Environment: real
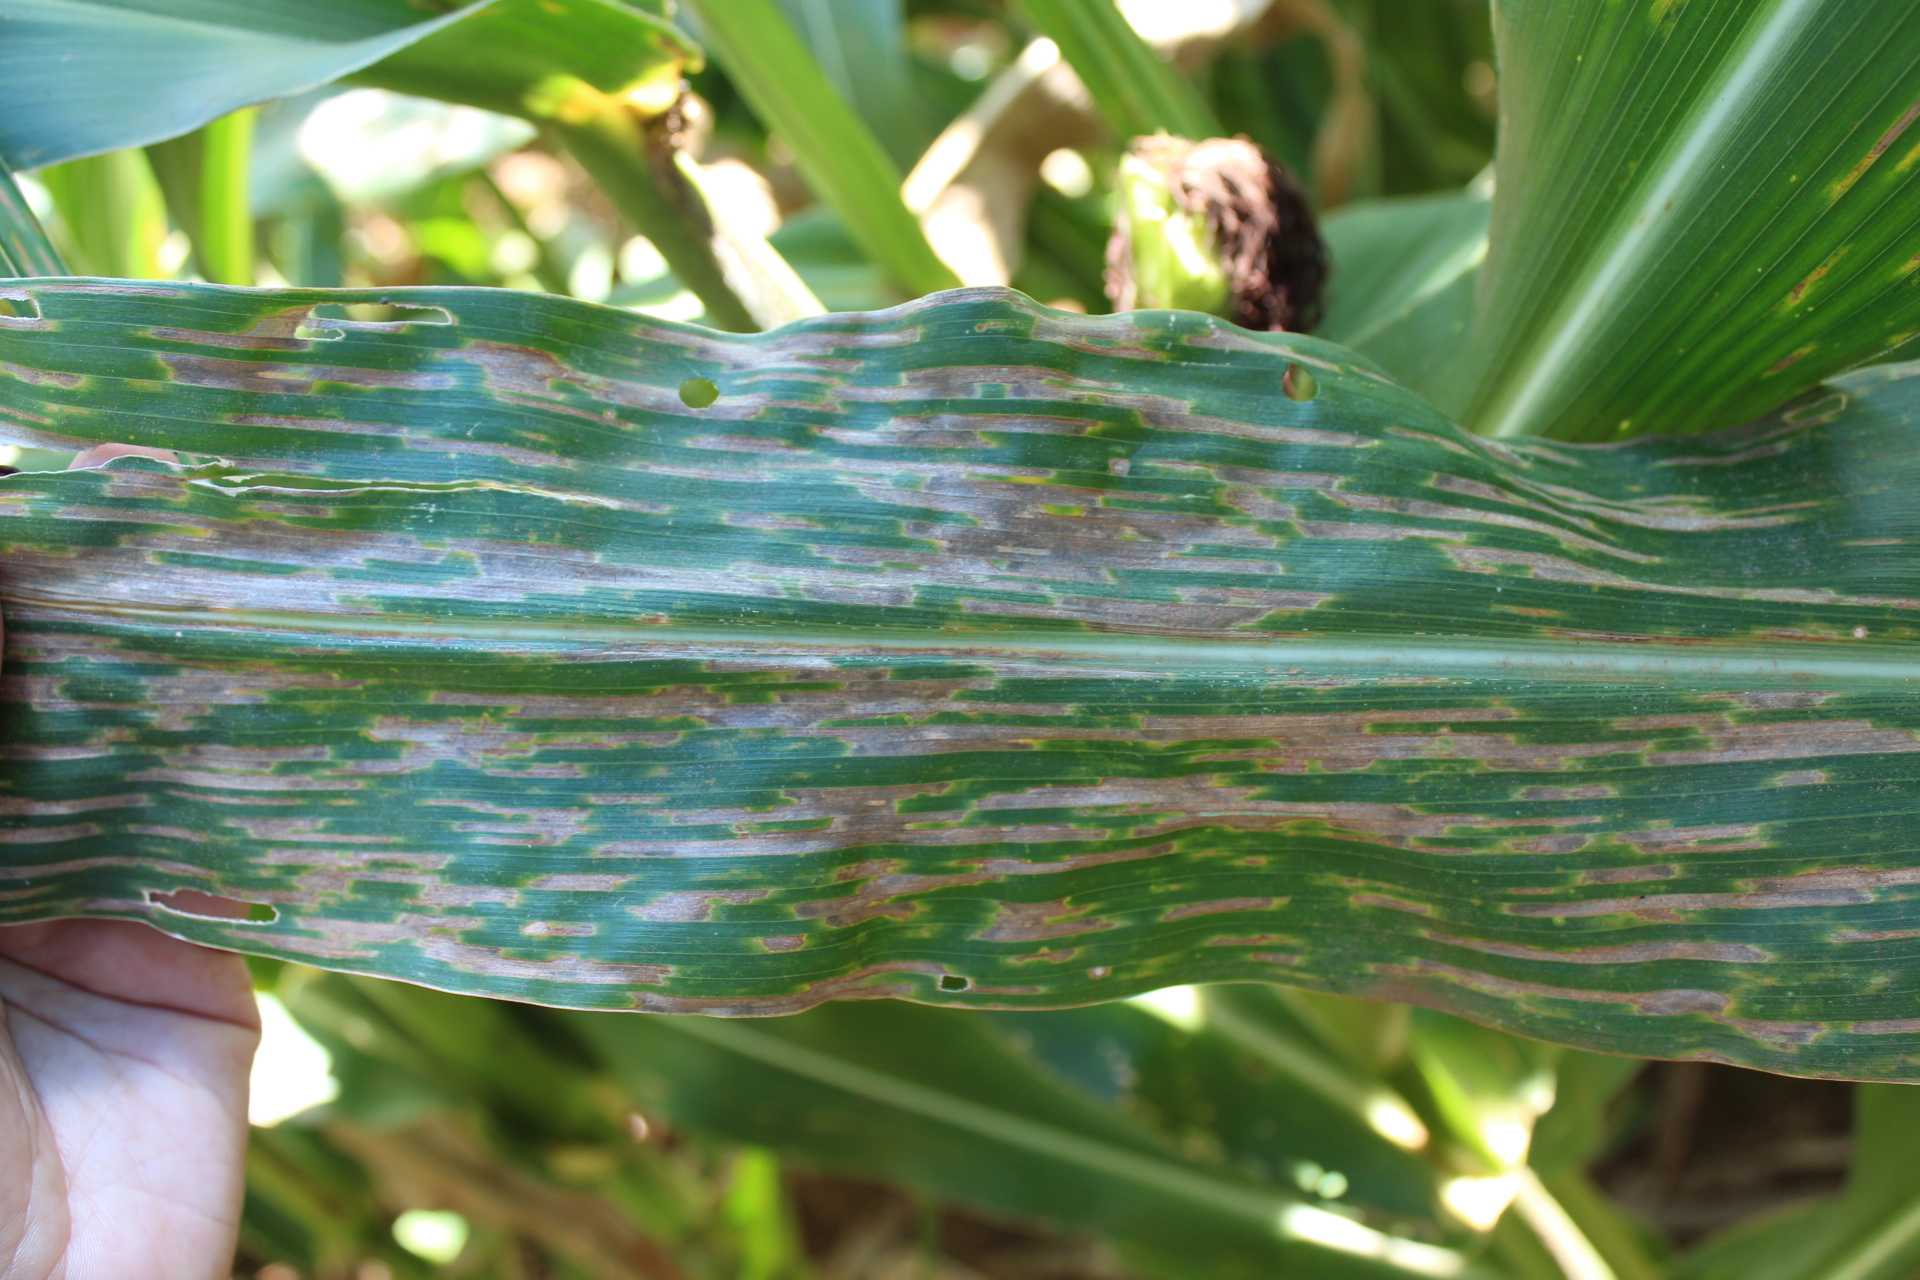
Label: gray_leaf_spot